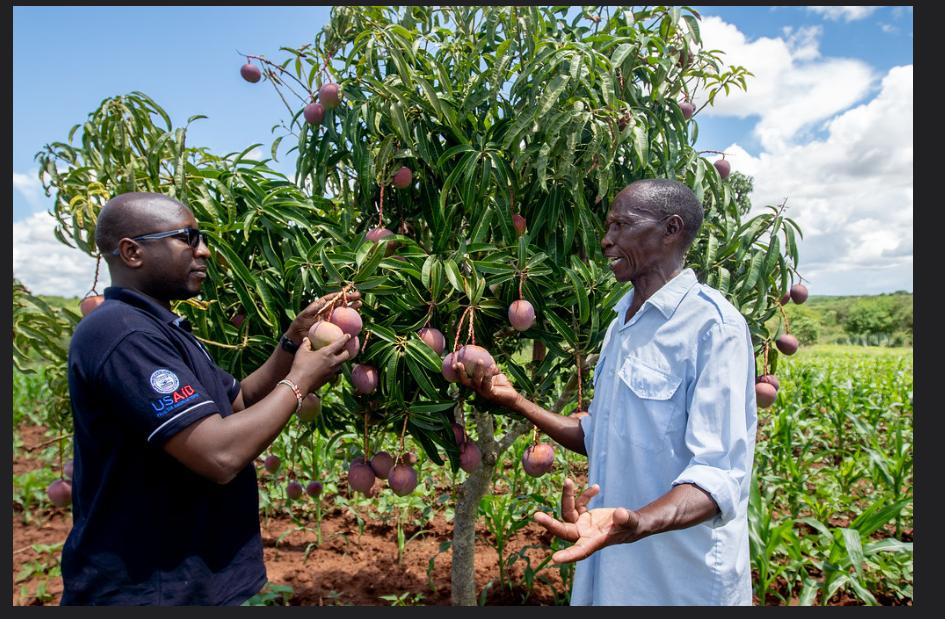
Mtaalamu wa kilimo akiwa amemtembelea mkulima shambani kwake wamesimama kando ya mti wa maembe ambao haujazaa kwa wingi, akimuelezea na kumfafanulia kwa kina ili aweze kuendelea kufanya shughuli hii na kupata mavuno mengi.